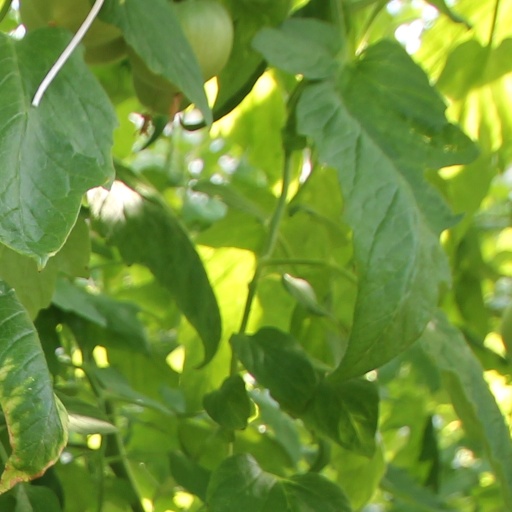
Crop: tomato